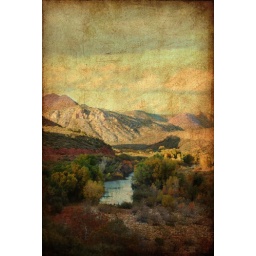
green river in arizona copy